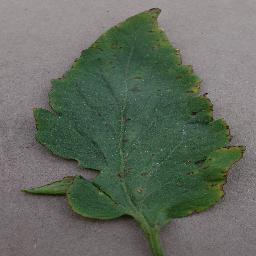
Label: Tomato___Bacterial_spot